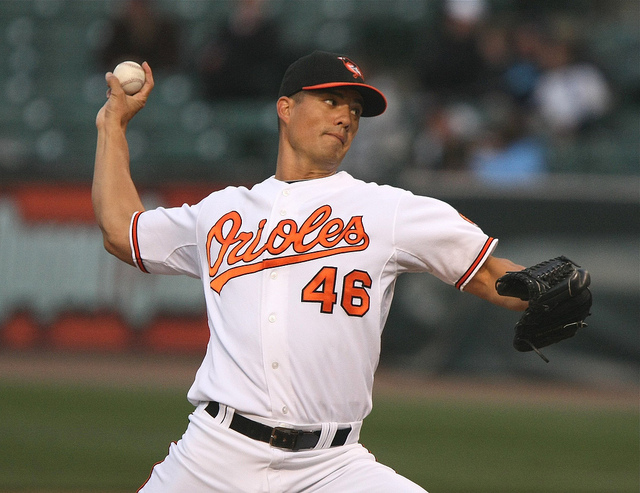
cầu thủ bóng chày đang cầm bóng thi đấu trên sân